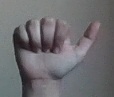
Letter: dhad